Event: Nepal Earthquake
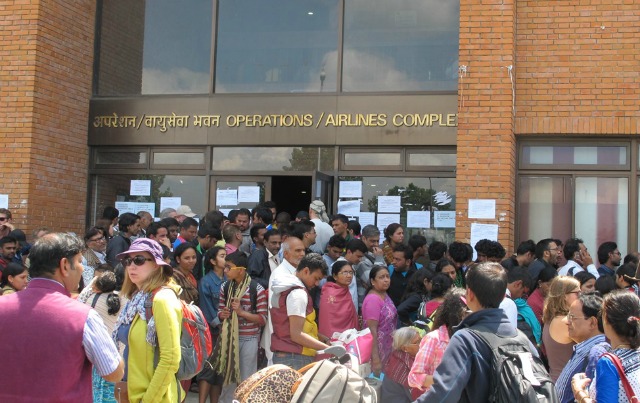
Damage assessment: no_damage